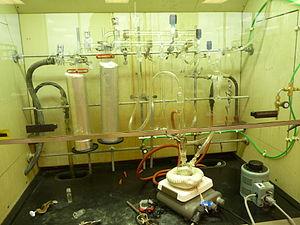
Rampe à vide
La rampe à vide est un appareil inventé par Wilhelm Schlenk afin de manipuler et de synthétiser des échantillons sensibles à l'air. Cet appareil comprend une double tubulure - une pour le vide et une pour le gaz inerte. Le vide est créé par une pompe mécanique. Un piège à froid contenant par exemple de l'azote liquide est placé entre cette pompe et la partie principale de la rampe à vide. Ce piège sert à recueillir la plupart des gaz et des liquides qui s'évaporent au cours de l'expérience, afin d'empêcher des composés organiques ou corrosifs d'endommager la pompe mécanique. L'azote liquide, dont le point d'ébullition est de -196 °C, sert à condenser les gaz ou les vapeurs qui traversent le piège. Cela est à l'origine de l'un des principaux dangers des rampes à vide : l'oxygène aussi se condense à cette température. L'oxygène liquide peut facilement exploser, et il faut l'éviter à tout prix.